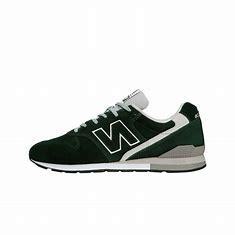
Brand: New
Model: Balance New Balance 996 Series